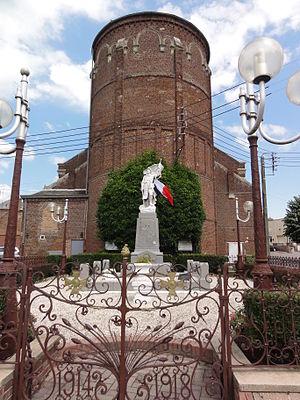
Haussy (Nord, Fr) monument au morts devant chevet église
Haussy est une commune française située dans le département du Nord et la région Hauts-de-France.